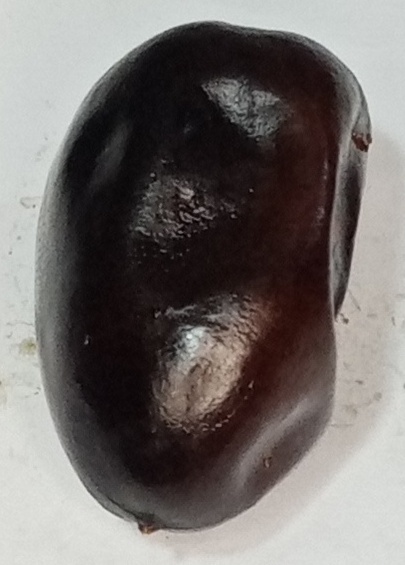
Variety: kupro
Size: large
Grade: grade-2